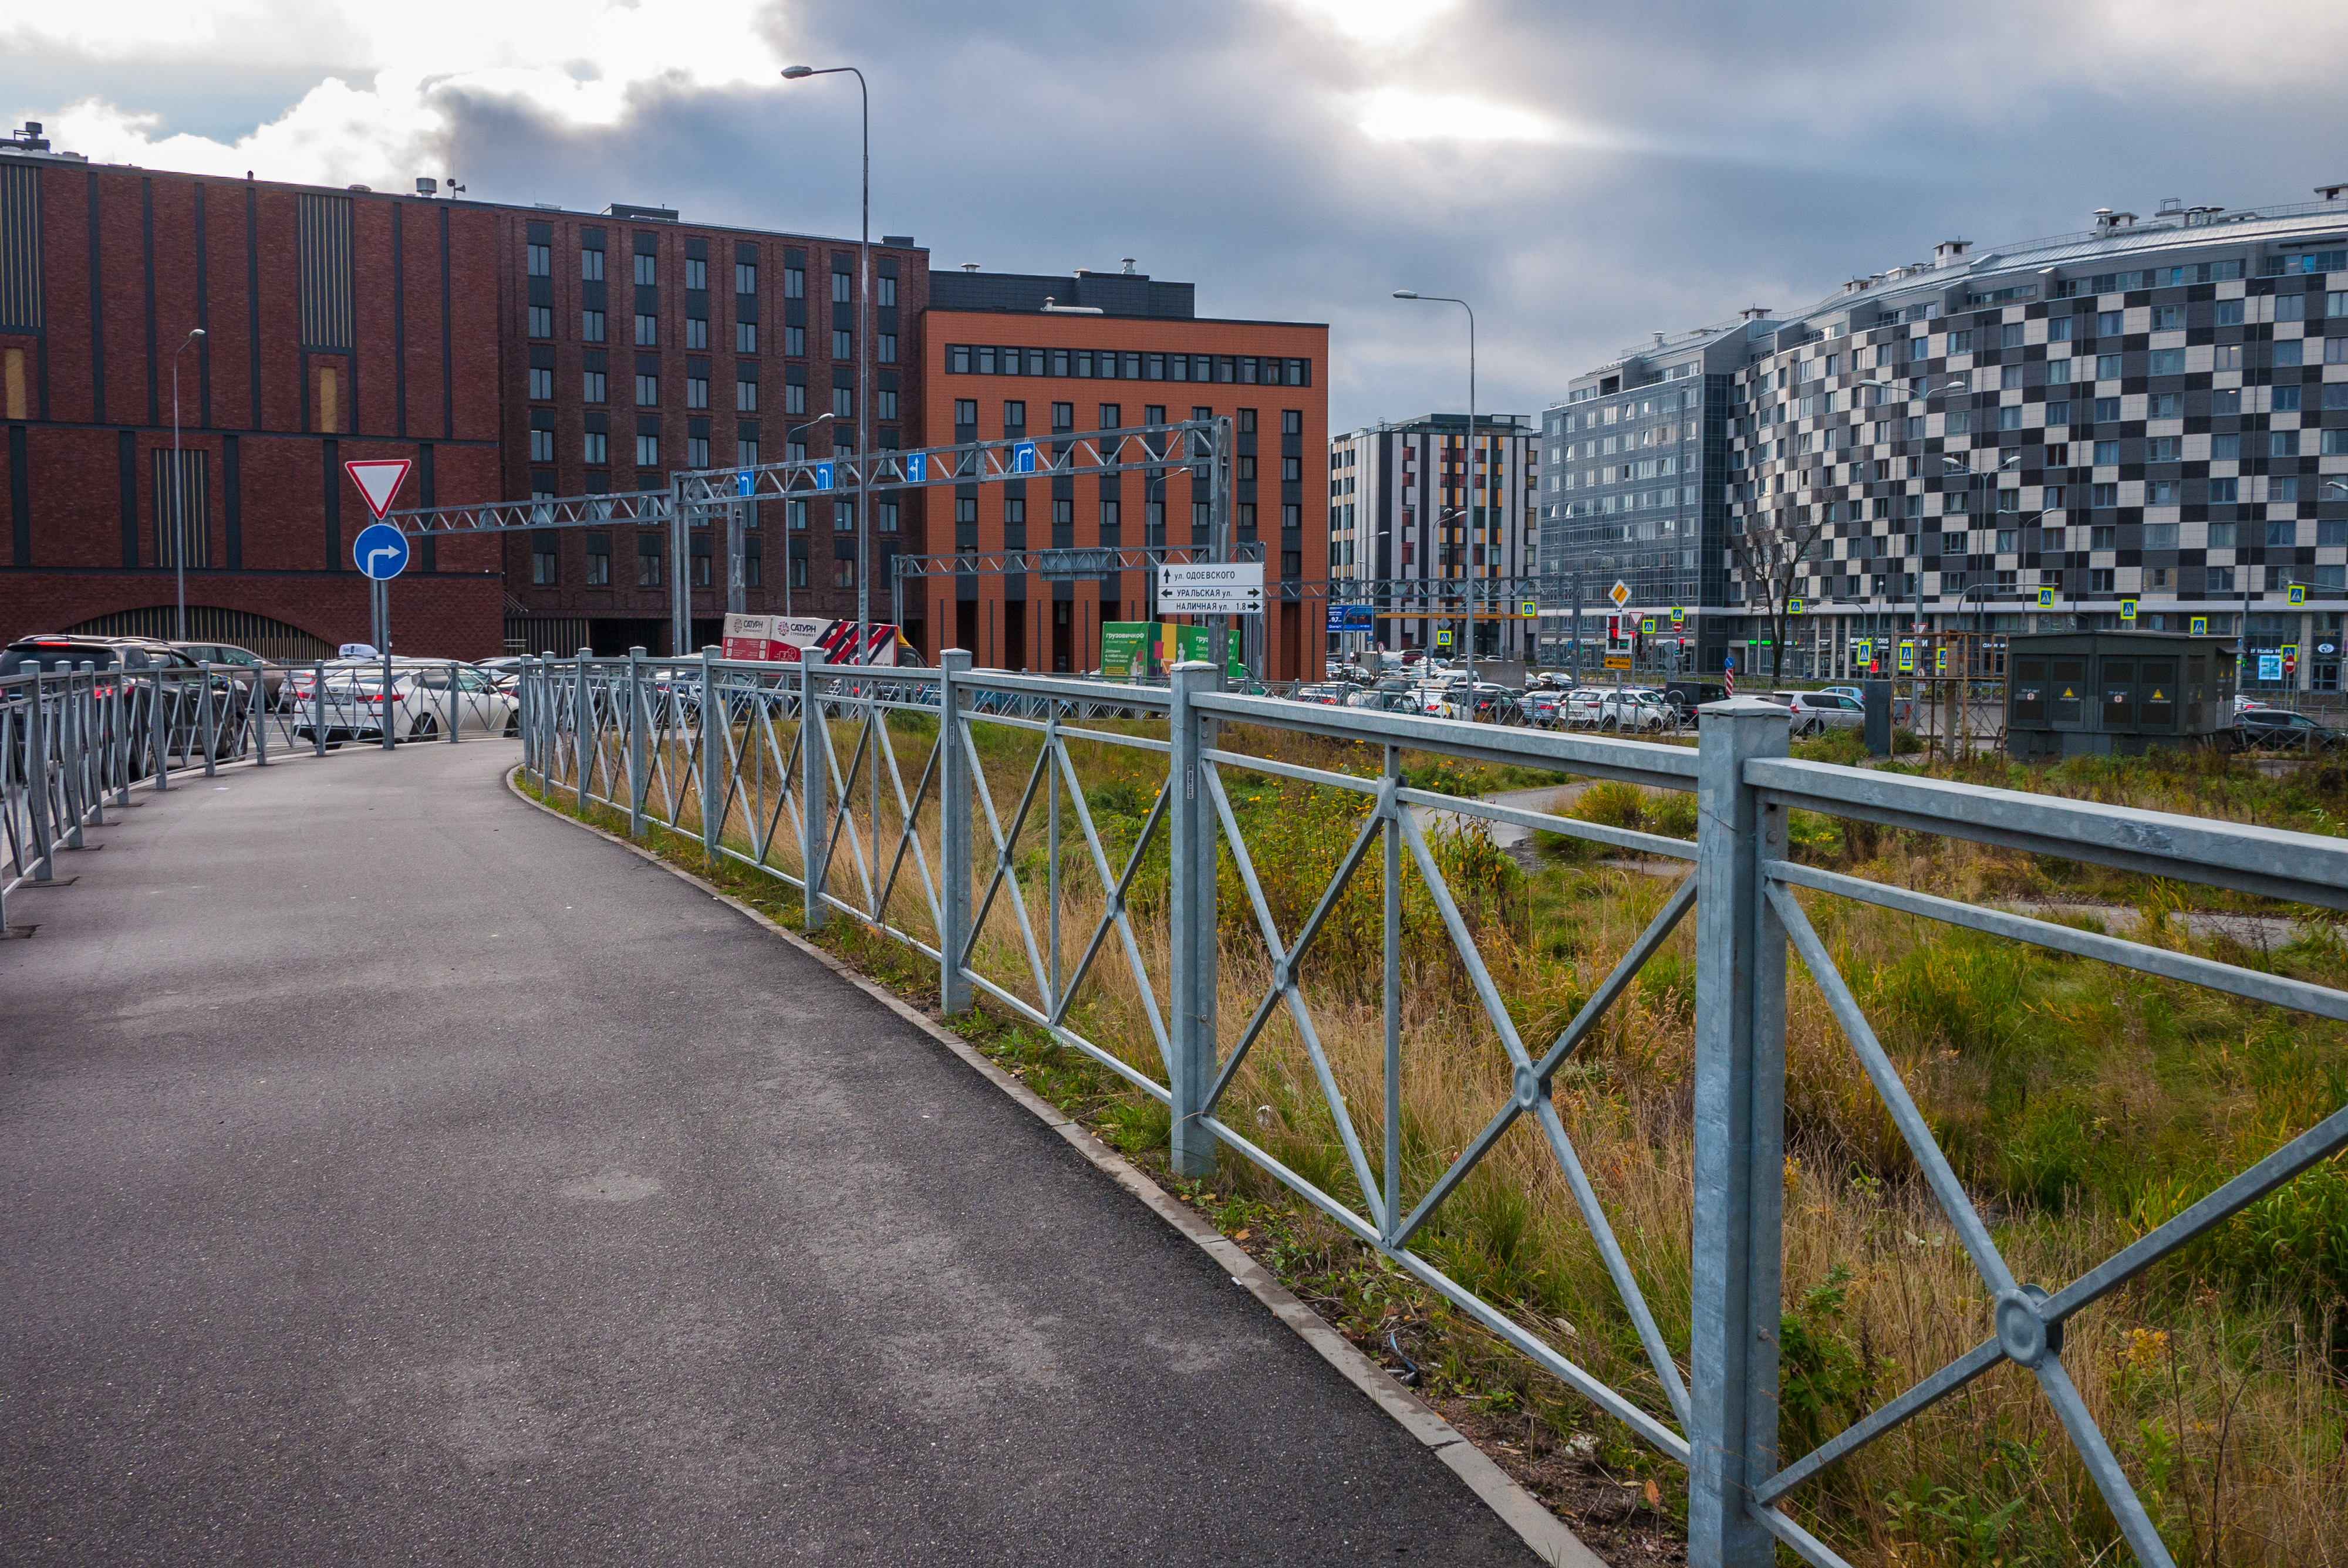
images, building, sky, cloud, daytime, street light, plant, window, architecture, road surface, urban design, fence, neighbourhood, asphalt, residential area, morning, city, tower block, road, waterway, metropolitan area, facade, metropolis, condominium, mixed use, sidewalk, walkway, cityscape, handrail, metal, apartment, house, street, home fencing, tar, nonbuilding structure, bridge, grass, downtown, wire fencing, reflection, guard rail, steel, evening, pedestrian, headquarters, symmetry, winter, suburb, overpass, lane, tree, concrete, transport, chain link fencing, roof, electricity, panorama